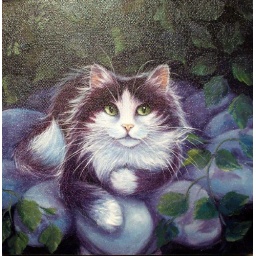
tux in bird bath i painted